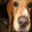
Label: dog